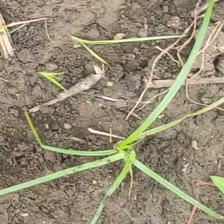
Weed species: Lavhala_(Cyperus_Rotundus)